Reckless driving

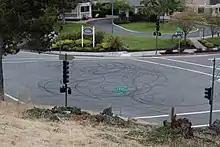
Skid marks from someone performing donuts at an intersection

In United States law, reckless driving is a major moving violation related to aggressive driving that generally consists of driving a vehicle with willful or wanton disregard for the safety of persons or property. It is usually a more serious offense than careless driving, improper driving, or driving without due care and attention, and is often punishable by fines, imprisonment, or the suspension or revocation of one's driver's license. In Commonwealth countries, the offense of dangerous driving applies.